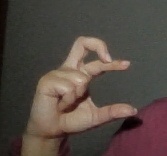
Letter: thal